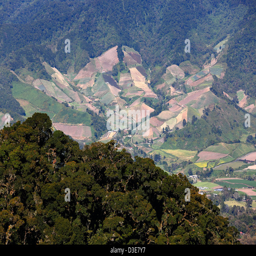
cleared farmland is seen behind a forested ridge in the highlands